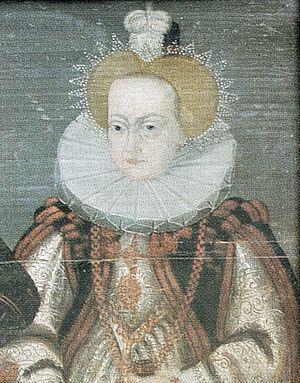
Élisabeth de Schleswig-Holstein-Sonderburg était une noble allemande. Elle était duchesse de Schleswig-Holstein-Sonderbourg par la naissance et par mariage duchesse de Poméranie-Stettin.